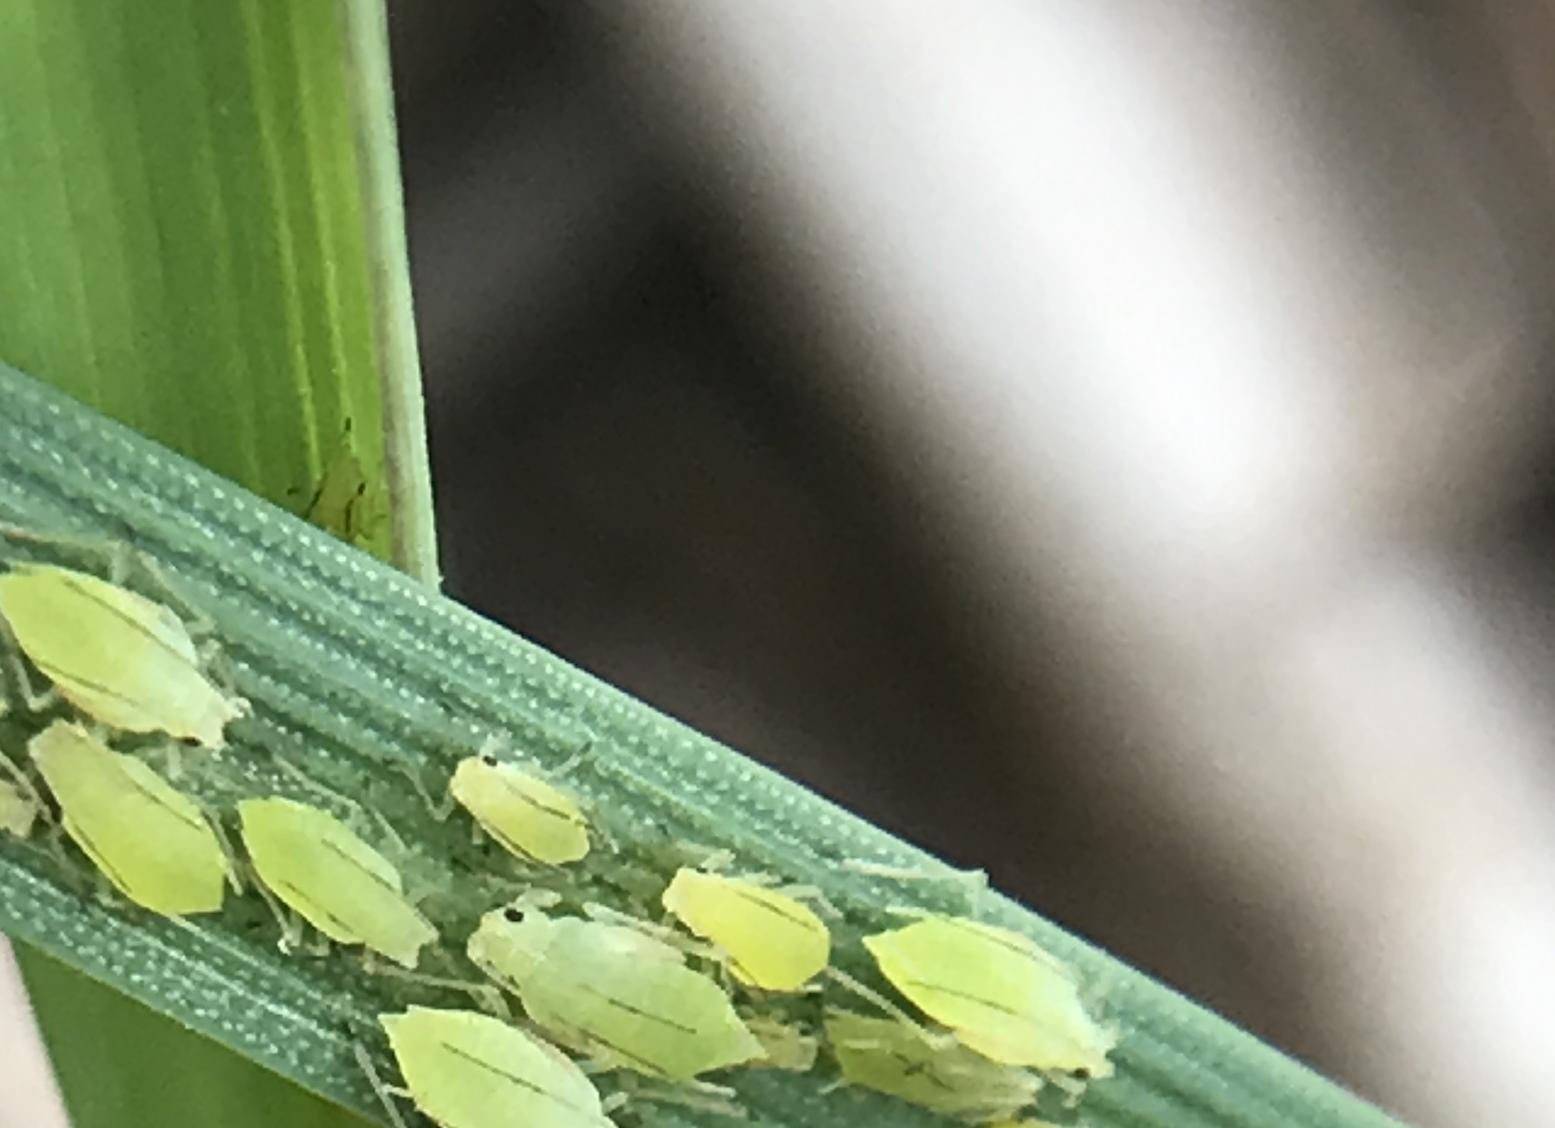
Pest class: cereal_grass_aphid